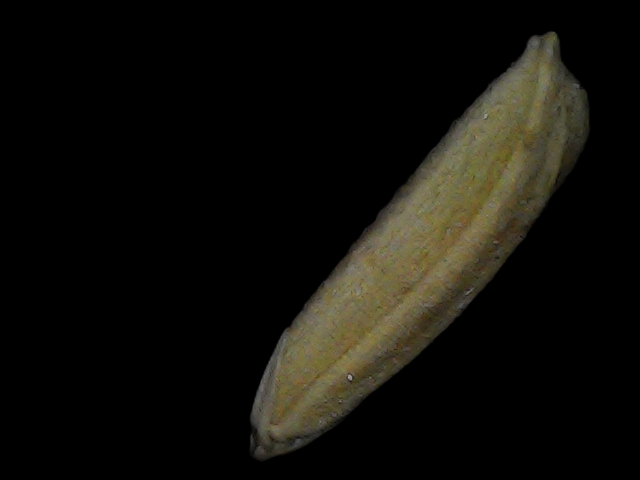
Rice variety: Bd87